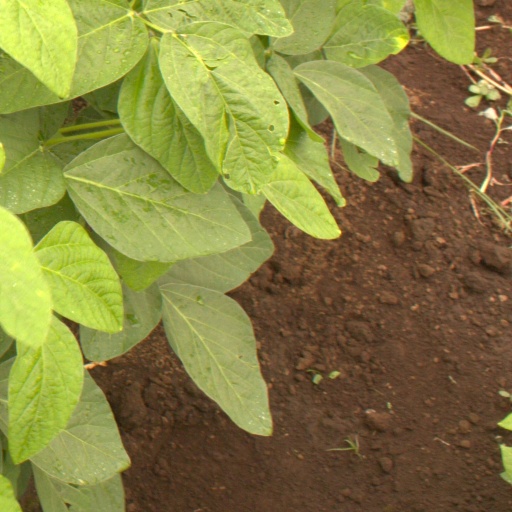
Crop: soybean